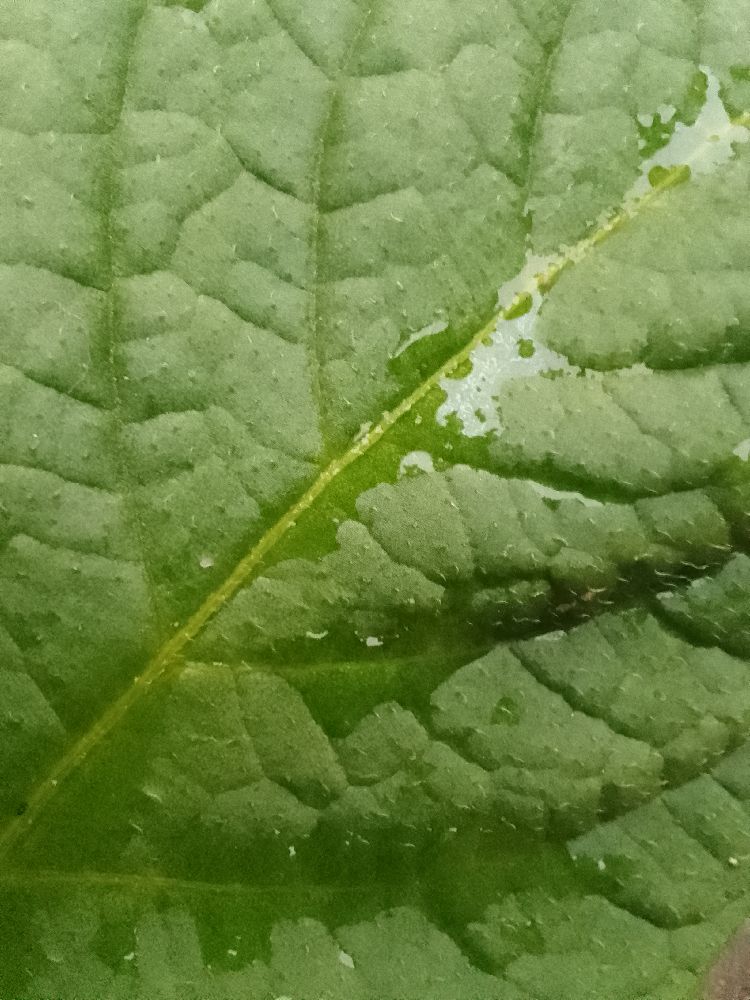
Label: Healthy